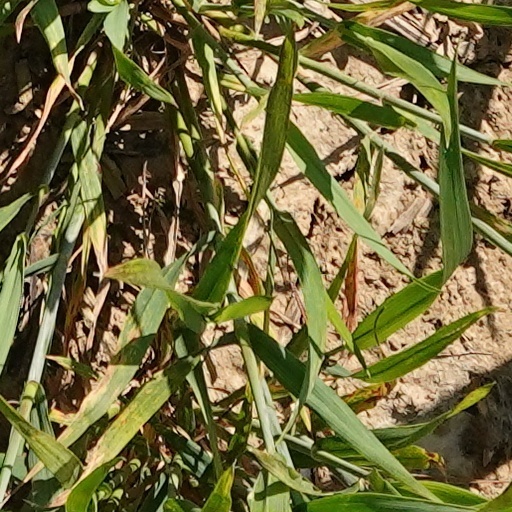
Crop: wheat